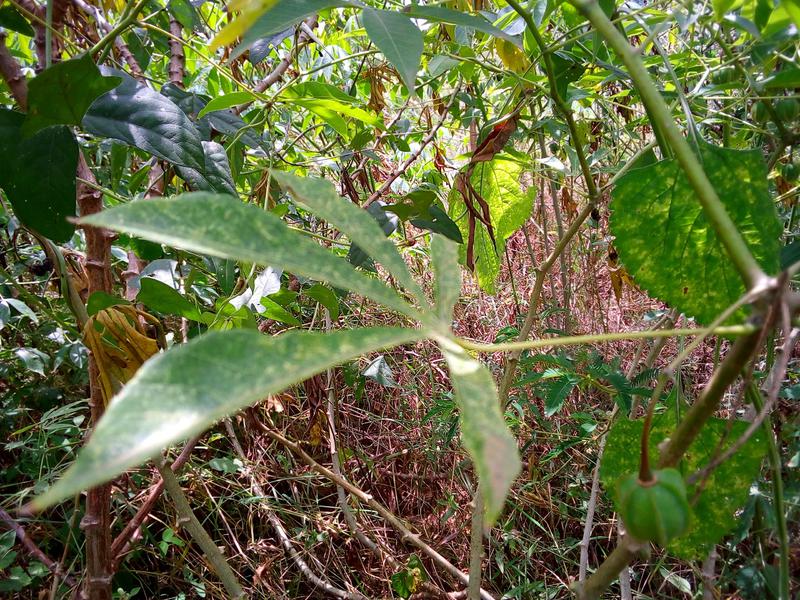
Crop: cassava
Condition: green_mottle